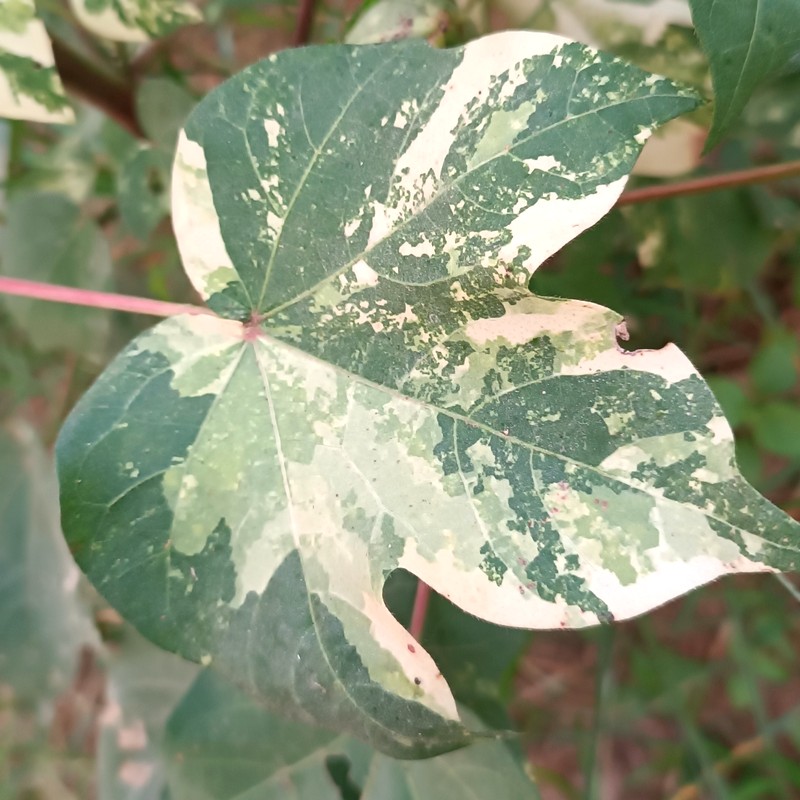
Label: Leaf Variegation